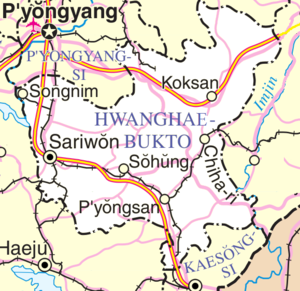
Le Hwanghae du Nord est une province de la Corée du Nord, située au centre-sud du pays.